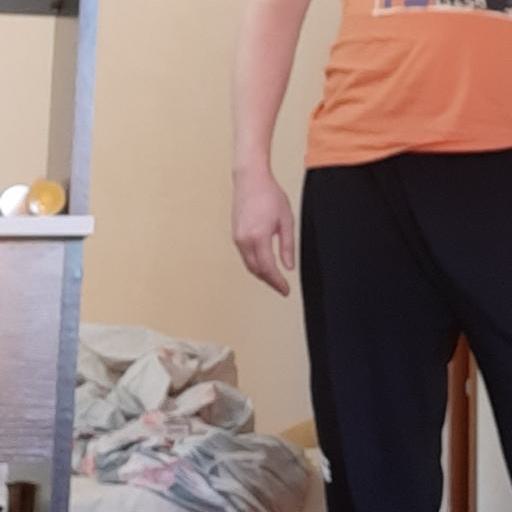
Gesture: no_gesture